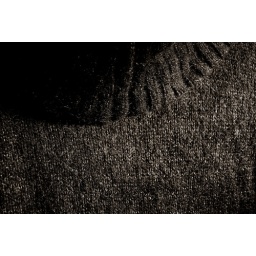
A pullover hanging on the bath curtain rail by a frosted window...080109sdw7796